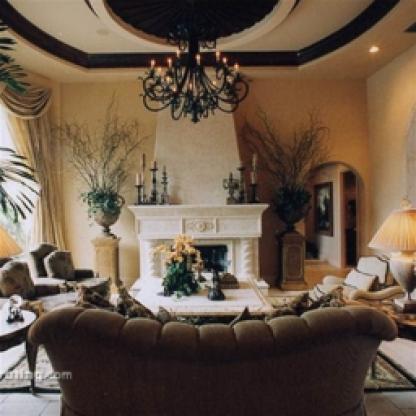
Scene: Indoor